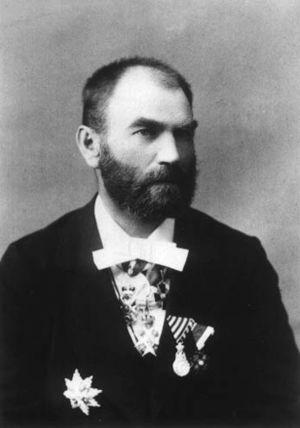
Milan Đakov Milićević fut l'un des fondateurs de l'Association des écrivains de Serbie et son premier président.